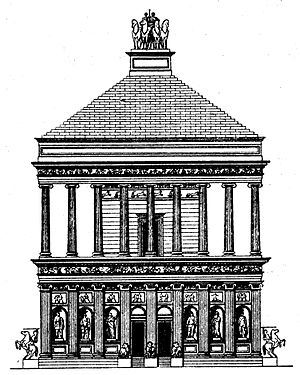
Mausoleet i Halikarnassos / Noter
En kunstners forestilling af hvordan mausoleet i Halikarnassos har set ud - fra Salmonsens konversationsleksikon, anden udgave.
billede fra Salmonsens konversationsleksikon af Mausoleet i Halikarnassos - En sandsynlig gengivelse af Mausoleion i Halikarnassos.
Mausoleet i Halikarnassos var et gravmonument i Halikarnassos, der blev opført 356 f.Kr.-353 f.Kr. Det blev bygget af satrappen Mausolos af Karien som gravmæle til ham selv og hans hustru Artemisia 2. af Karien. Ordet "mausoleum" er en afledning af "Mausolos". Mausoleet i Halikarnassos var et af verdens syv underværker.